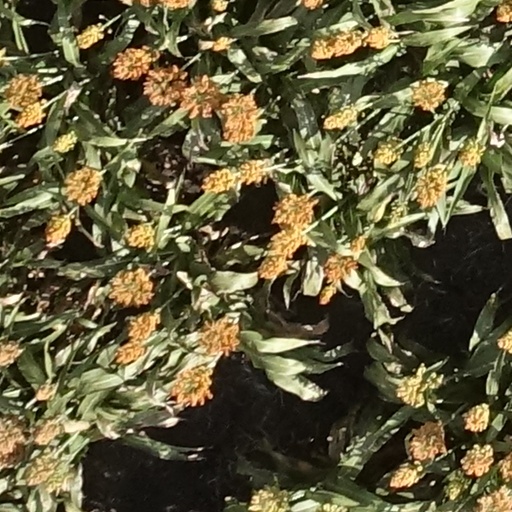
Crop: sorghum